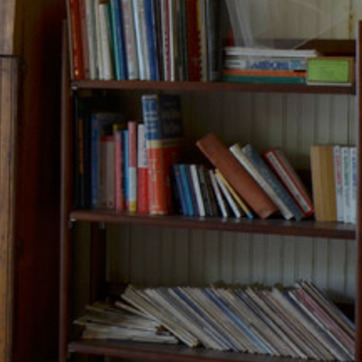
Material: paper